Horst Naumann

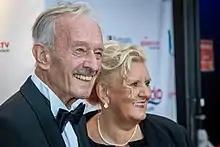
Naumann and wife in 2021

Horst Naumann (17 November 1925 – 19 February 2024) was a German actor. Born in Dresden, Germany on 17 November 1925, he died in Duisburg on 19 February 2024, at the age of 98.